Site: brandenburg
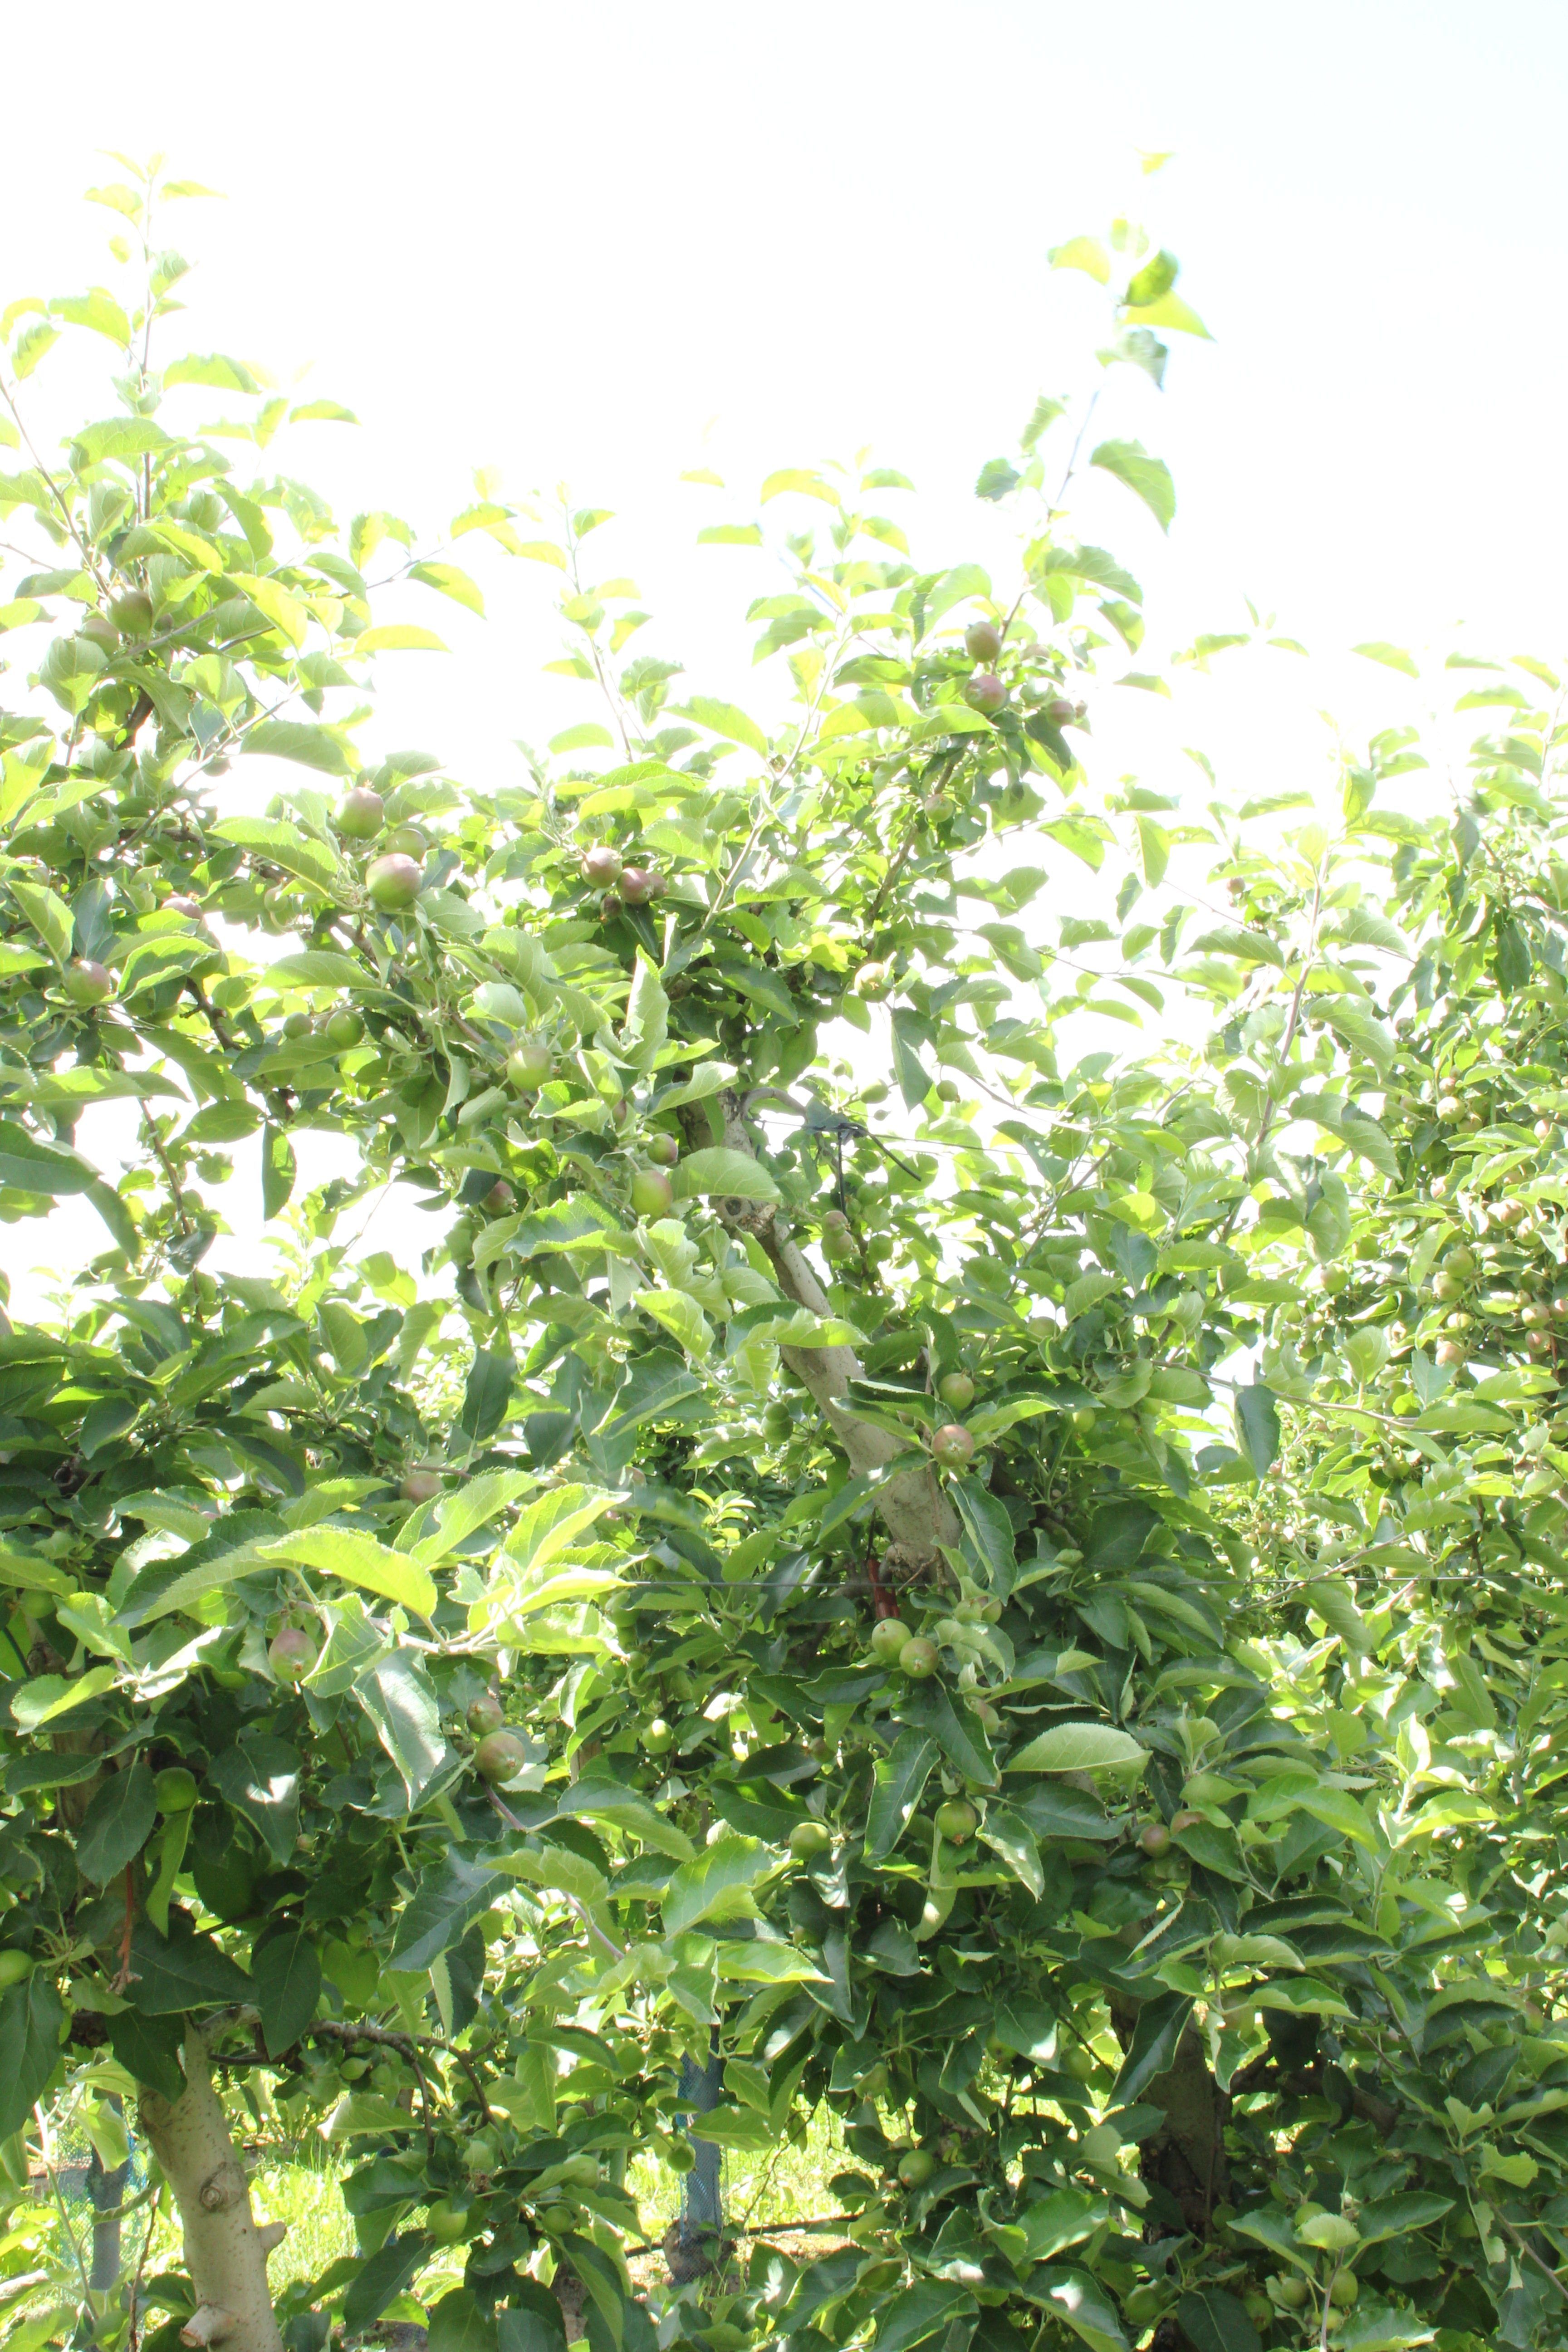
Growth stage (BBCH 73): Development of fruit